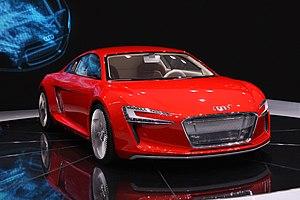
Première présentation mondiale de la voiture électrique «Audi e-tron» au Salon automobile de Francfort de 2009, à Francfort, en Allemagne. Italiano: La presentazione in prima mondiale, al Salone dell'automobile di Francoforte 2009, dell'auto elettrica sportiva Audi ""e-tron"". Македонски: Светска премиера на електричниот автомобил „Ауди е-трон“ на Меѓународниот автосаем 2009 во Франкфурт, Германија."